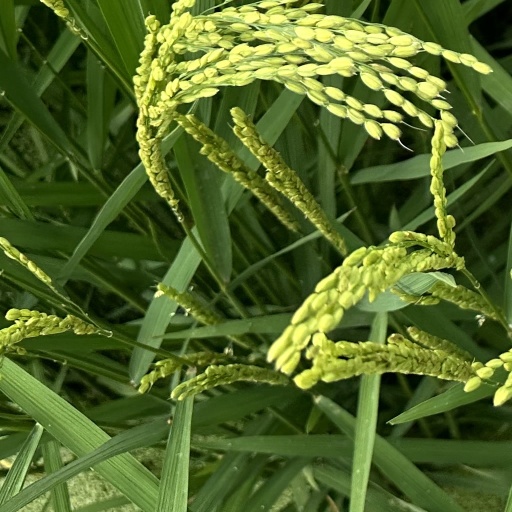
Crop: rice